County of East Frisia

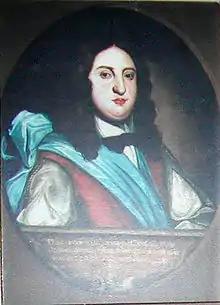
Enno Louis, Prince of East Frisia (1651–1660)

In 1517, the last male heir of the Wiemken dynasty that had ruled over Jeverland, Christopher of Jever, died. Edzard saw his chance, after a failed attempt in 1495–1497, to bind this lordship to East Frisia once and for all. The inheritance of Edo Wiemken the Younger was left to his daughters Anna, Maria and Dorothea. Edzard did not hesitate for a second and, in cooperation with the regents of Jeverland, imposed his rule on them. Jever was now under East Frisian control. In order to legitimize this rule, he hatched a plan to have the three daughters of Edo Wiemken marry his own sons. These marriage plans were to be realized within seven years. Until then, the lordship of Jever would come under East Frisian rule. The dikes of Jeverland were repaired after disastrous storm floods and Edzard defended Jever against claims by Balthasar Oomkens, the son of Hero Oomkens. In the meantime, Edzard's eldest son, Ulrich, had been declared mentally ill. His marriage to his eldest sister, Anna of Jever, was therefore cancelled. The younger sons, Enno II and Johan I, did not adhere to the marriage agreements and in 1527 they had themselves inaugurated as rulers of Jever instead. Maria, now the last surviving daughter of Edo Wiemken, was severely damaged in her noble honour.